Orchestra pit

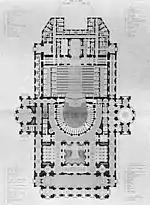
Palais Garnier orchestra pit plan

Sometimes, when an opera or musical is being performed in the theatre and there is a need for live music, the orchestra pit will be lowered all the way down and the musicians will play down in the pit in front of the stage. This way, the director of the orchestra is able to see what is happening on stage and has a better feel for when to start and stop the music. Sometimes, there may be precise cues that the director must give for certain sound effects, and it is crucial that they are done at the right time. Having the orchestra play in the pit creates the problem of a lack of space, and the sound quality can suffer as instruments bleed into other instruments' microphones when musicians are seated close together.